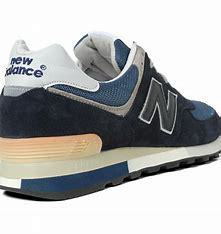
Brand: New
Model: Balance 576